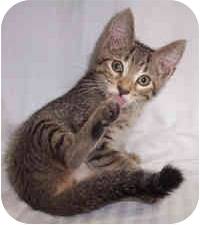
Label: cat